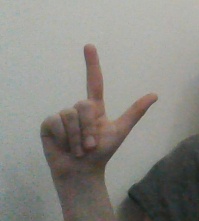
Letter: laam